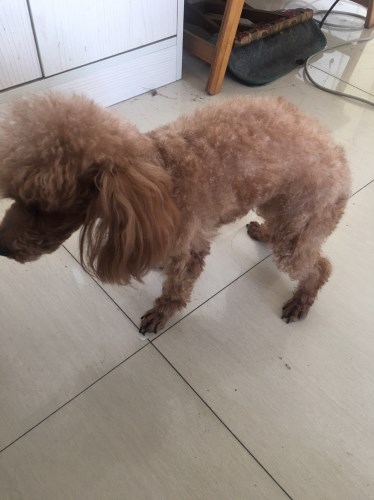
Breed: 7449-n000128-teddy